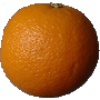
Label: Orange 1